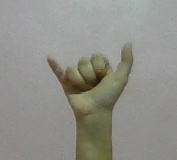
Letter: ya